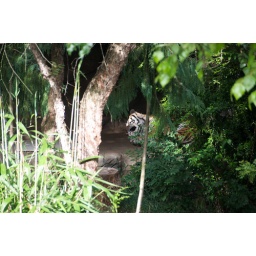
This tiger rests under the shade of some trees and brush, far out of side from the viewing public.